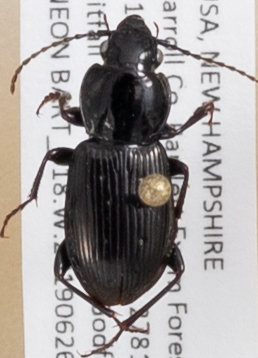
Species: Pterostichus pensylvanicus
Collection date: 2019-06-26
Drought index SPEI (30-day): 0.362
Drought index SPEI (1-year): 1.22
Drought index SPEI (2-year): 0.998